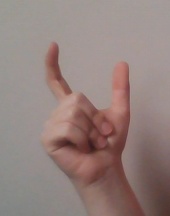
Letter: nun